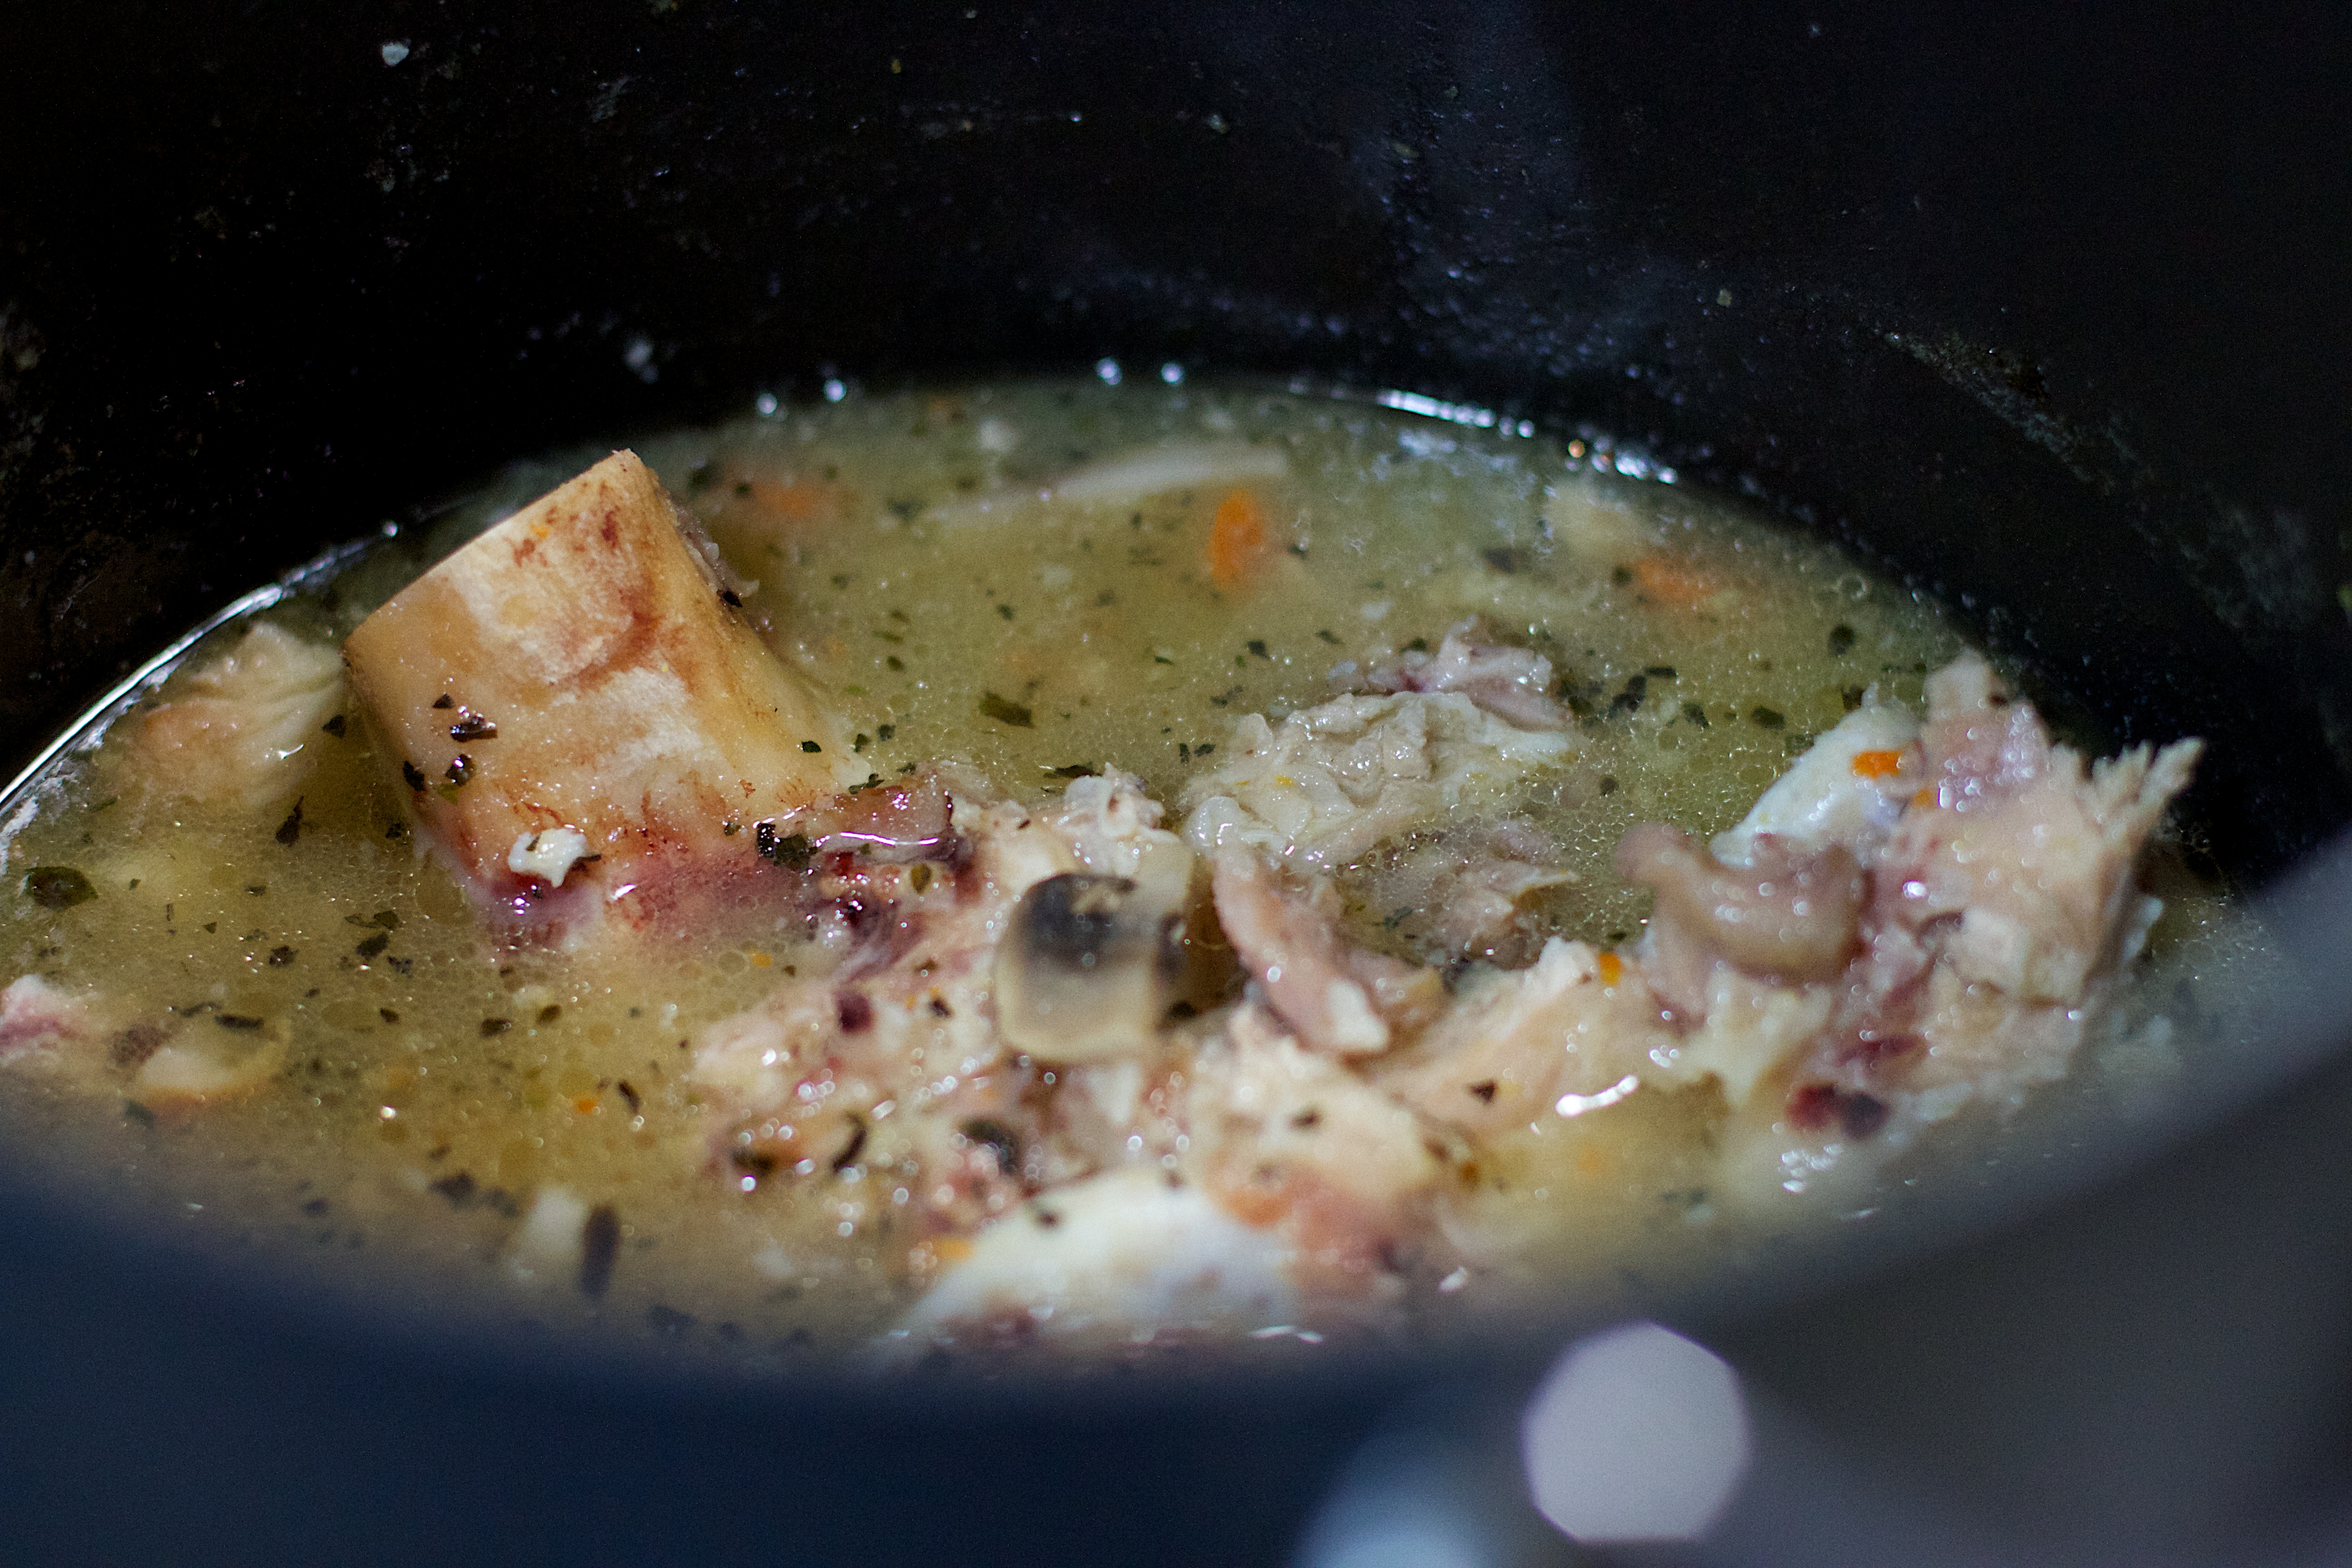
dish, meal, food, produce, fish, breakfast, cuisine, soup